Potsdam Sandstone

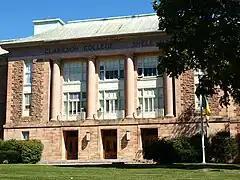
Old Snell Hall at Clarkson University was built with Potsdam Sandstone.

The Potsdam Sandstone, more formally known as the Potsdam Group, is a geologic unit of mid-to-late Cambrian age found in Northern New York and northern Vermont and Quebec and Ontario. A well-cemented sandstone of nearly pure quartz, in the 19th century it was widely used in construction and in refractory linings for iron furnaces.